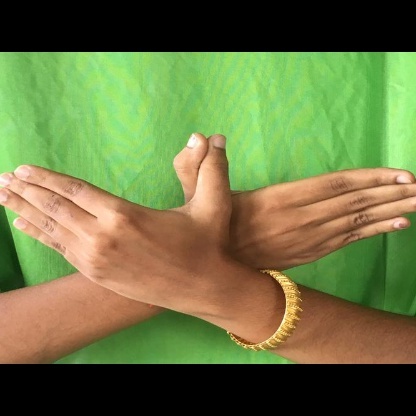
Mudra: Garuda